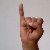
The image shows a hand gesture representing the letter 'I' in Indian Sign Language.